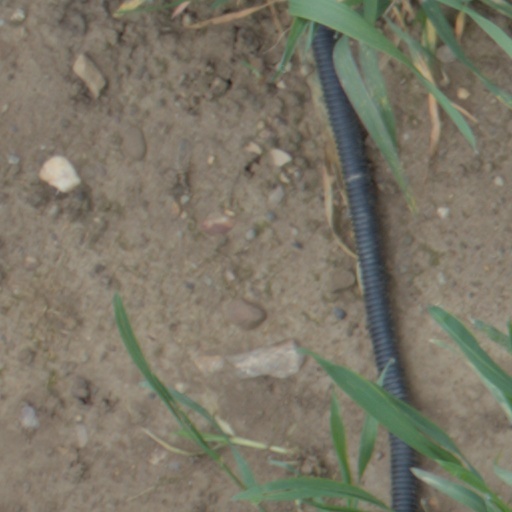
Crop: wheat